2010 Super GT Series

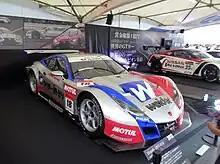
The No. 18 Weider Honda Racing Honda HSV-010 GT of Takashi Kogure and Loïc Duval on display. Kogure and Duval each claimed their first Super GT championship. Weider Honda Racing also won the GT500 Teams title, ahead of Team TOM'S.

The 2010 Autobacs Super GT Series was the eighteenth season of the Japan Automobile Federation Super GT Championship including the All Japan Grand Touring Car Championship (JGTC) era and the sixth season as the Super GT series. It also marked the twenty-eighth season of a JAF-sanctioned sports car racing championship dating back to the All Japan Sports Prototype Championship.